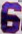
Number: 6